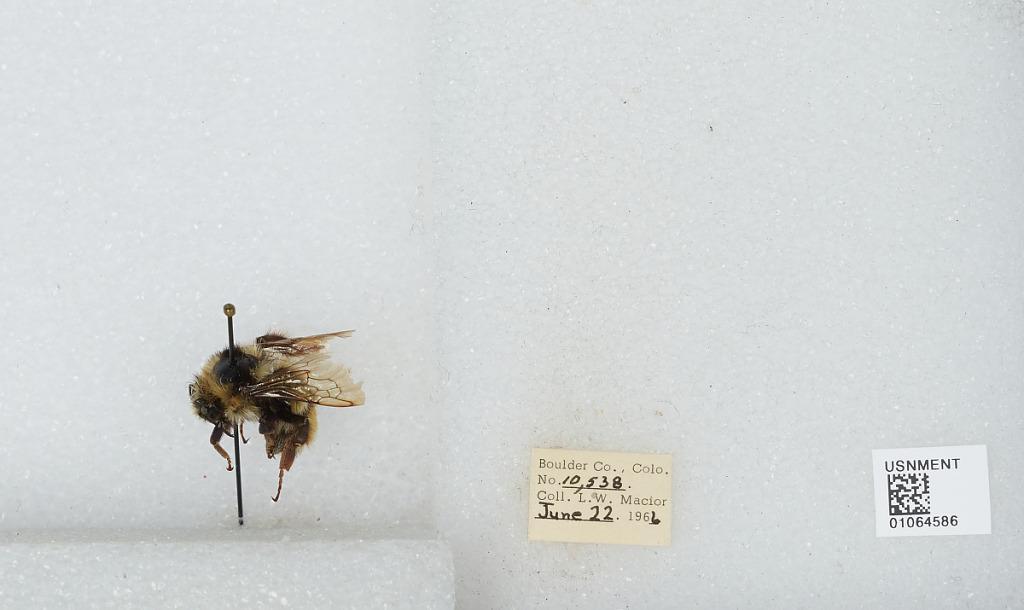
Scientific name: Bombus (Pyrobombus) bifarius Cresson
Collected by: L. Macior
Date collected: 1966-6-22
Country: United States
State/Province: Colorado
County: Boulder
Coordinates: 40.0017, -105.308